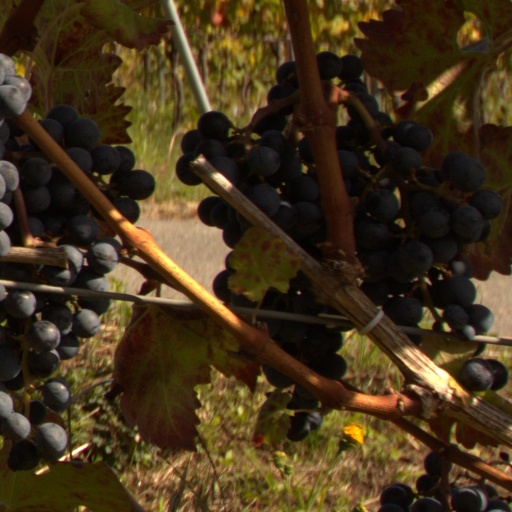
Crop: grape